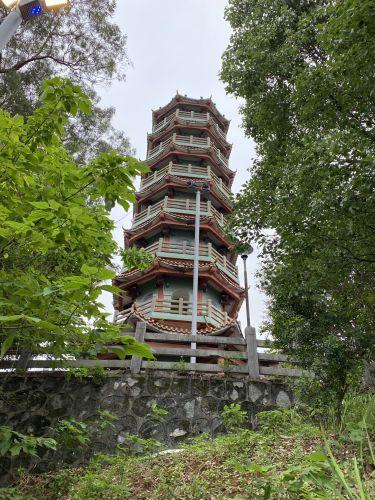
地标名称：南山凤塔
所在城市：广州市·增城区